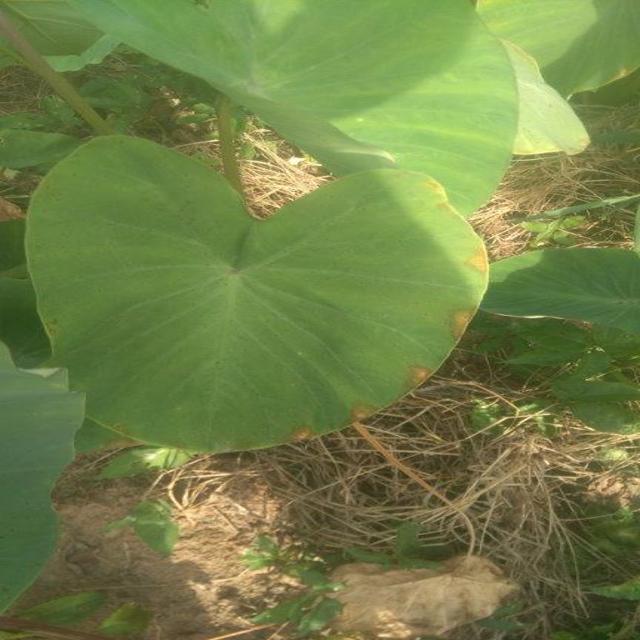
Label: Early_Blight